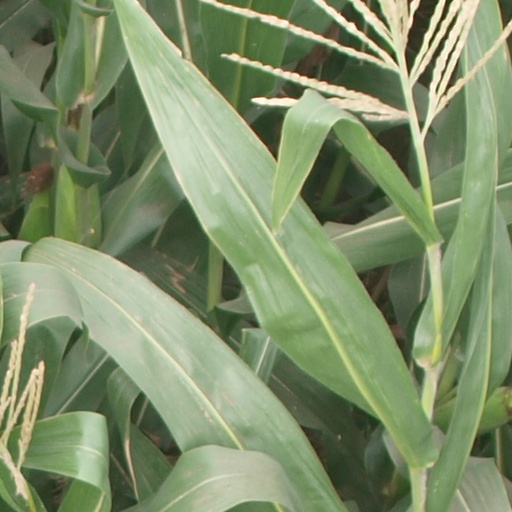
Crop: maize; corn